Question: Please indicate a possible affordance area of the swing_baseball_bat that can be used for holding
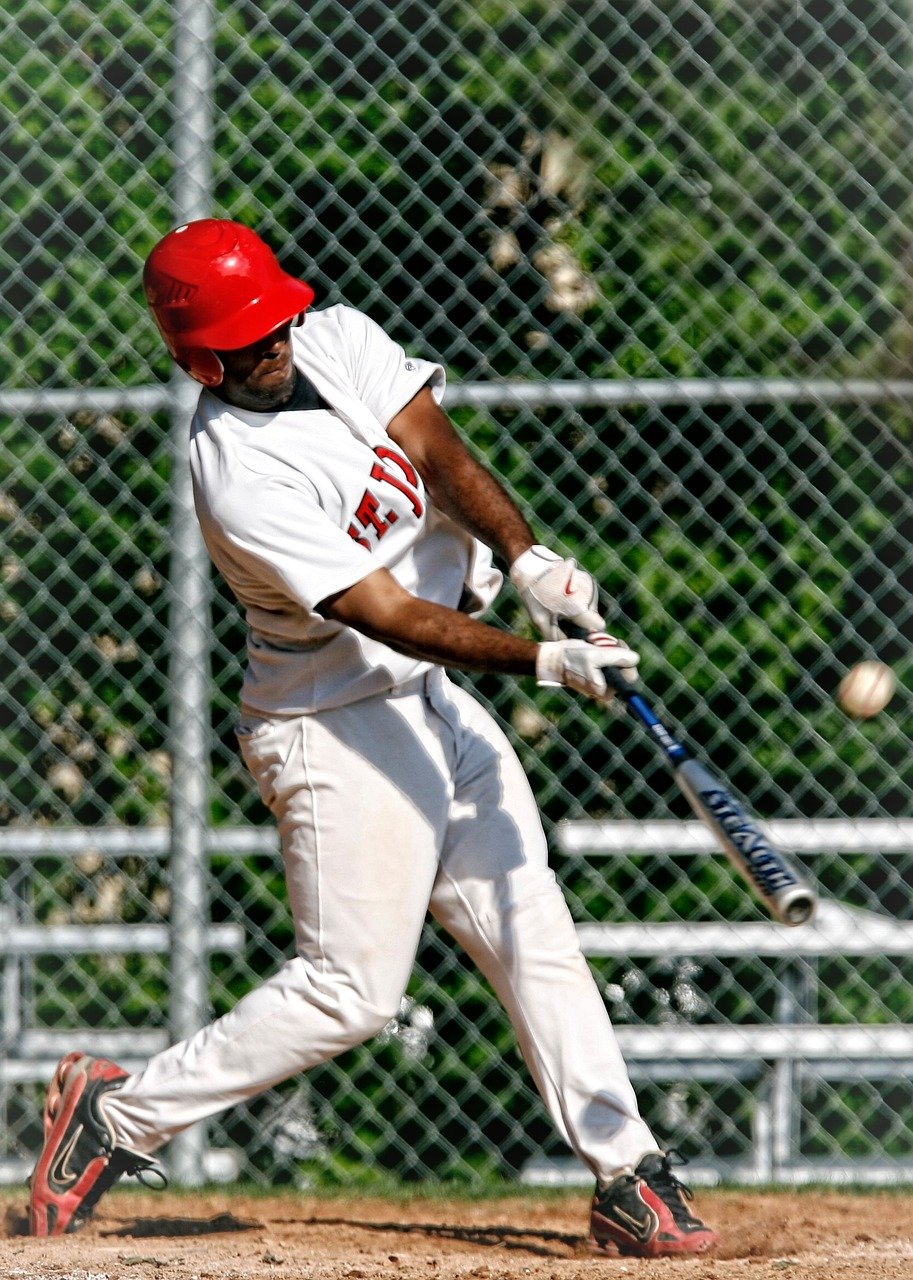
Answer: [569.788, 624.288, 663.781, 732.126]